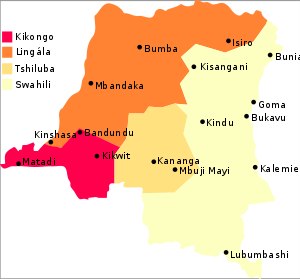
Demokratiske Republik Congo / Demografi / Sprog
Kort over sprogene i Demokratiske Republik Congo
Den Demokratiske Republik Congo eller Congo Kinshasa er et land i Afrika. Landet hed Belgisk Congo før uafhængigheden i 1960 og Zaïre fra 1971 til 1997.